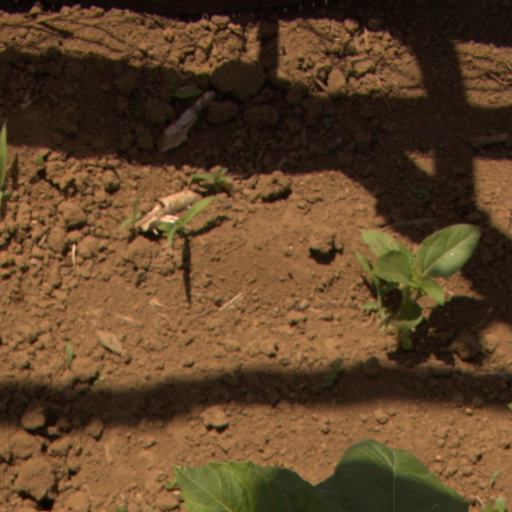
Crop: Jerusalem artichoke